.com for Murder

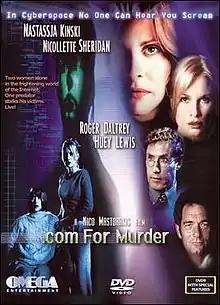
DVD artwork

.com for Murder is a 2001 American science fiction horror film written by Nico Mastorakis and Phill Marr and directed by Mastorakis, starring Nastassja Kinski, Nicollette Sheridan, Roger Daltrey, and Huey Lewis. After being screened at various film festivals, it was released direct-to-video on January 14, 2003.